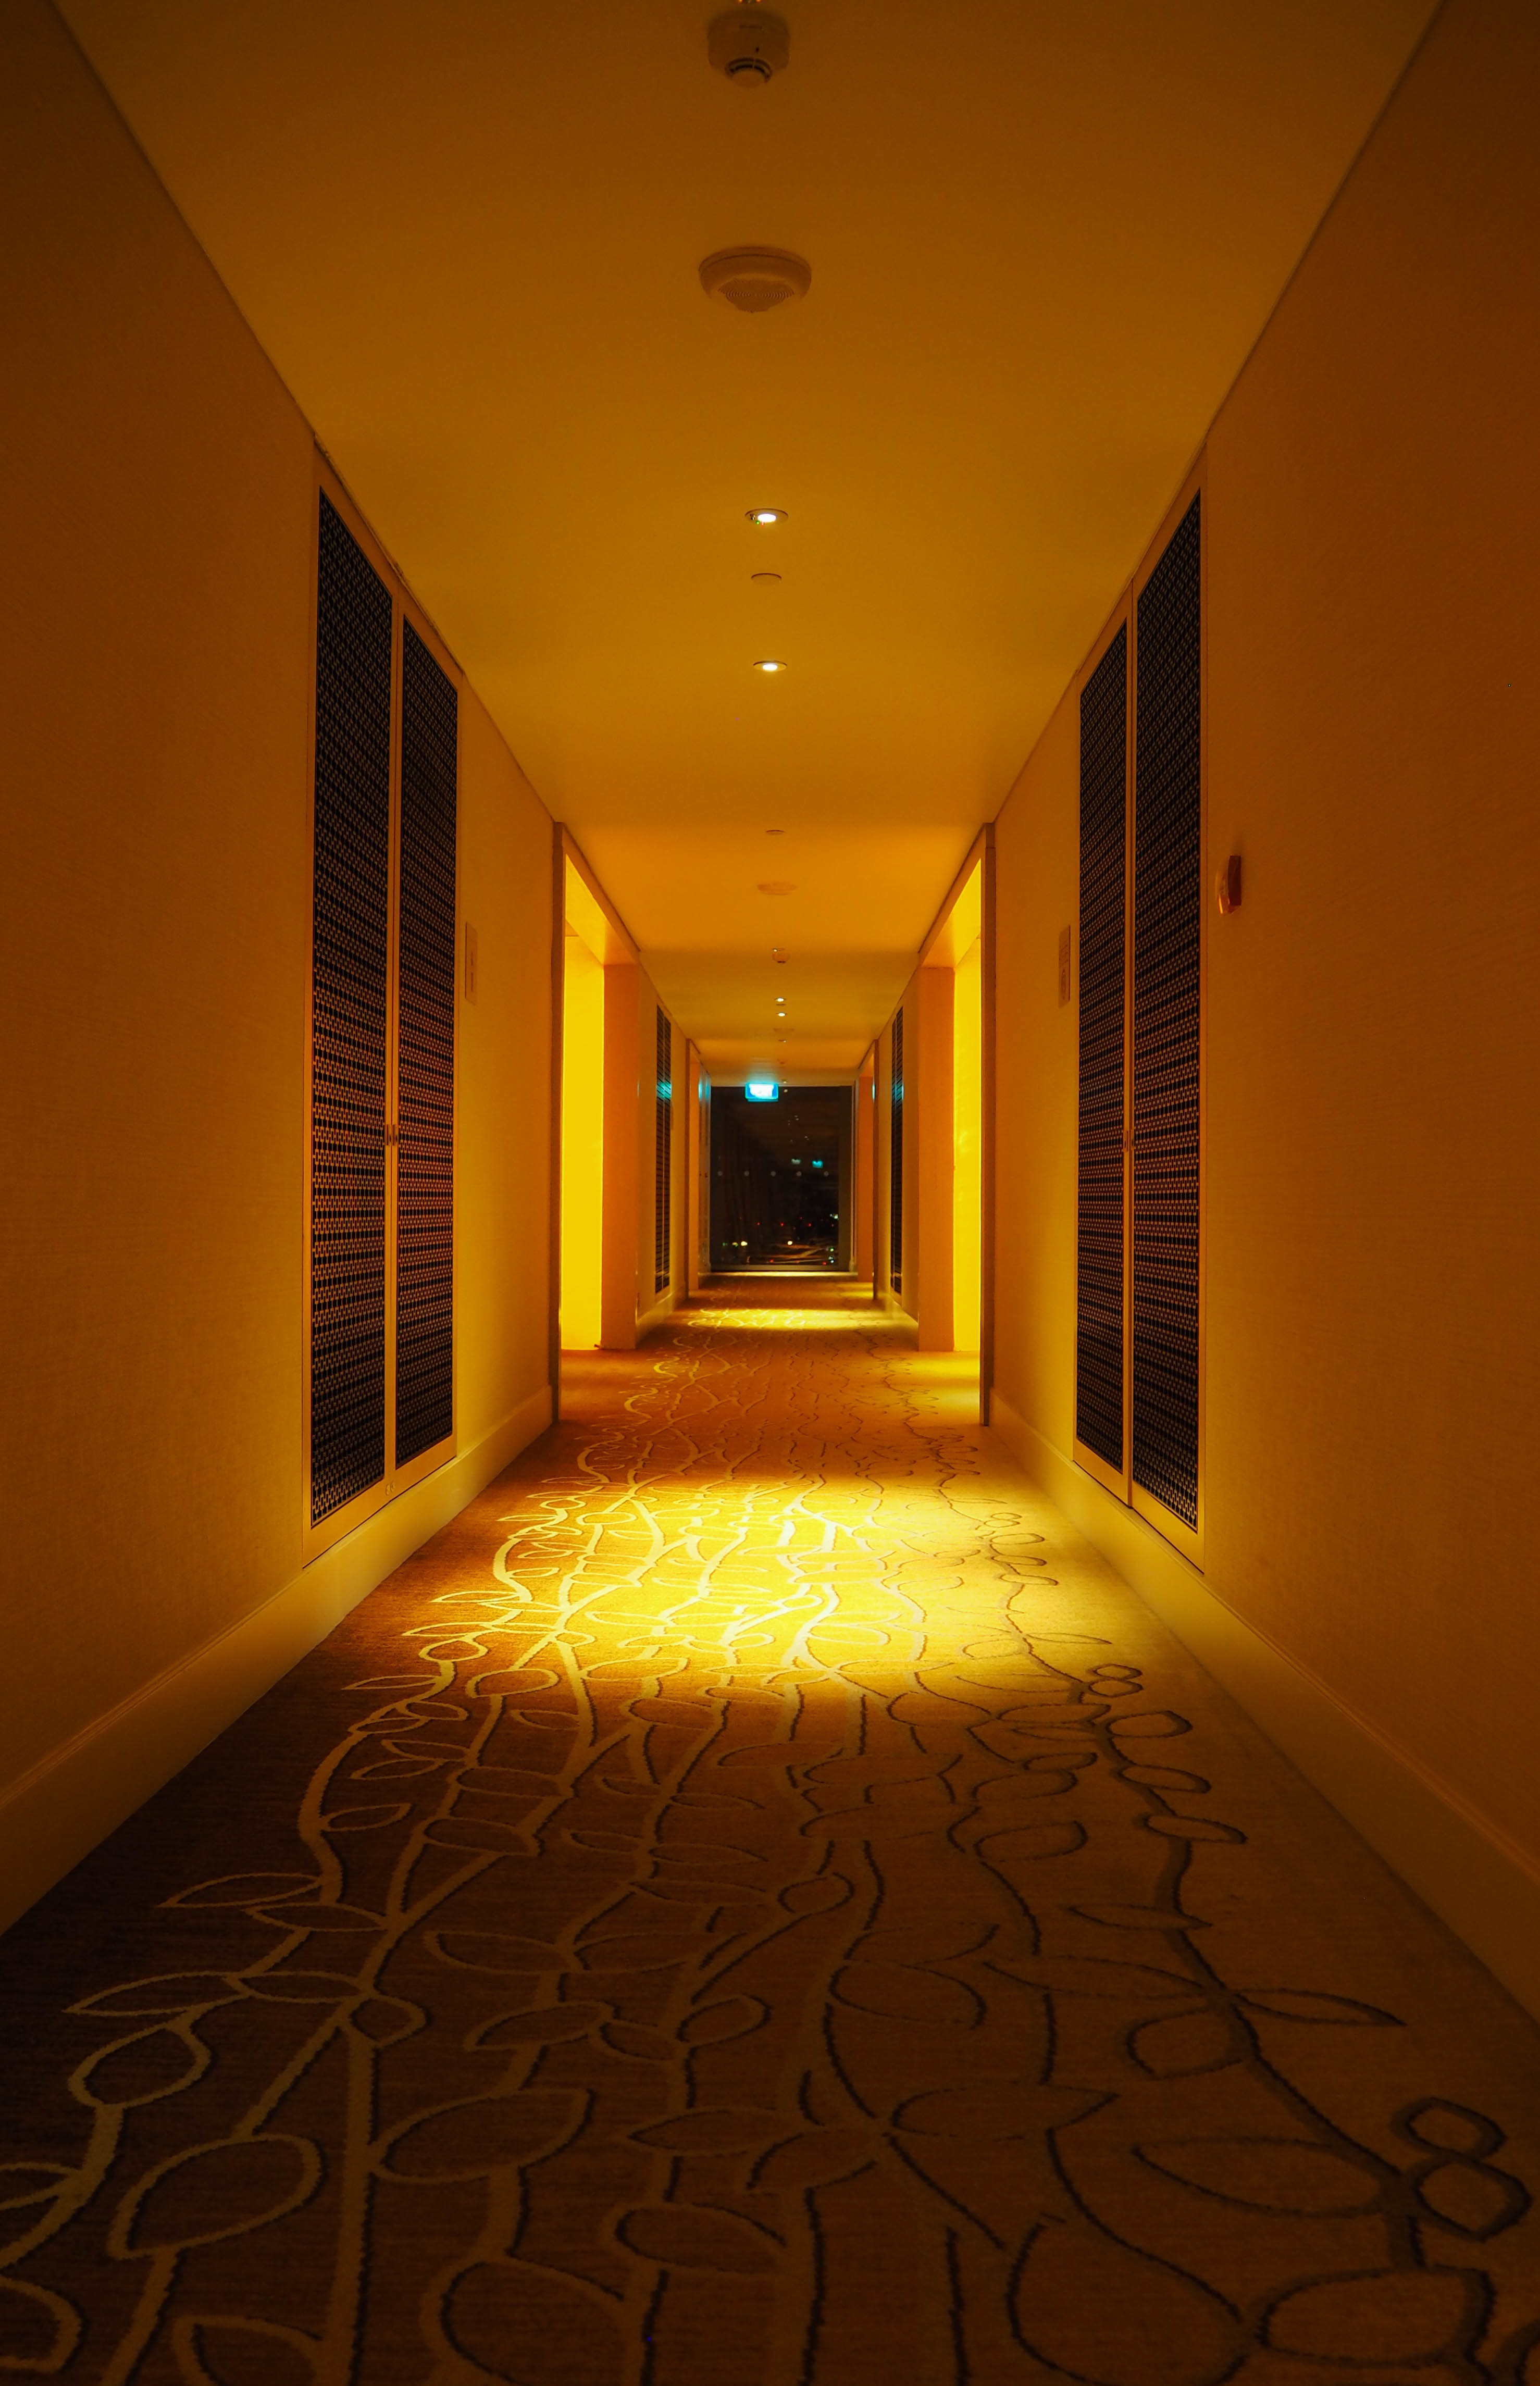
light, architecture, mansion, house, floor, home, ceiling, hall, property, room, lighting, interior design, design, estate, suite, flooring